Erhard Heinz

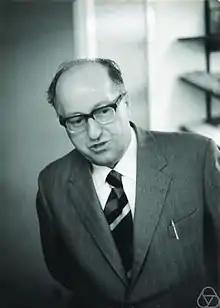
Erhard Heinz

Erhard Heinz (30 April 1924, Bautzen – 29 December 2017, Göttingen) was a German mathematician known for his work on partial differential equations, in particular the Monge–Ampère equation.